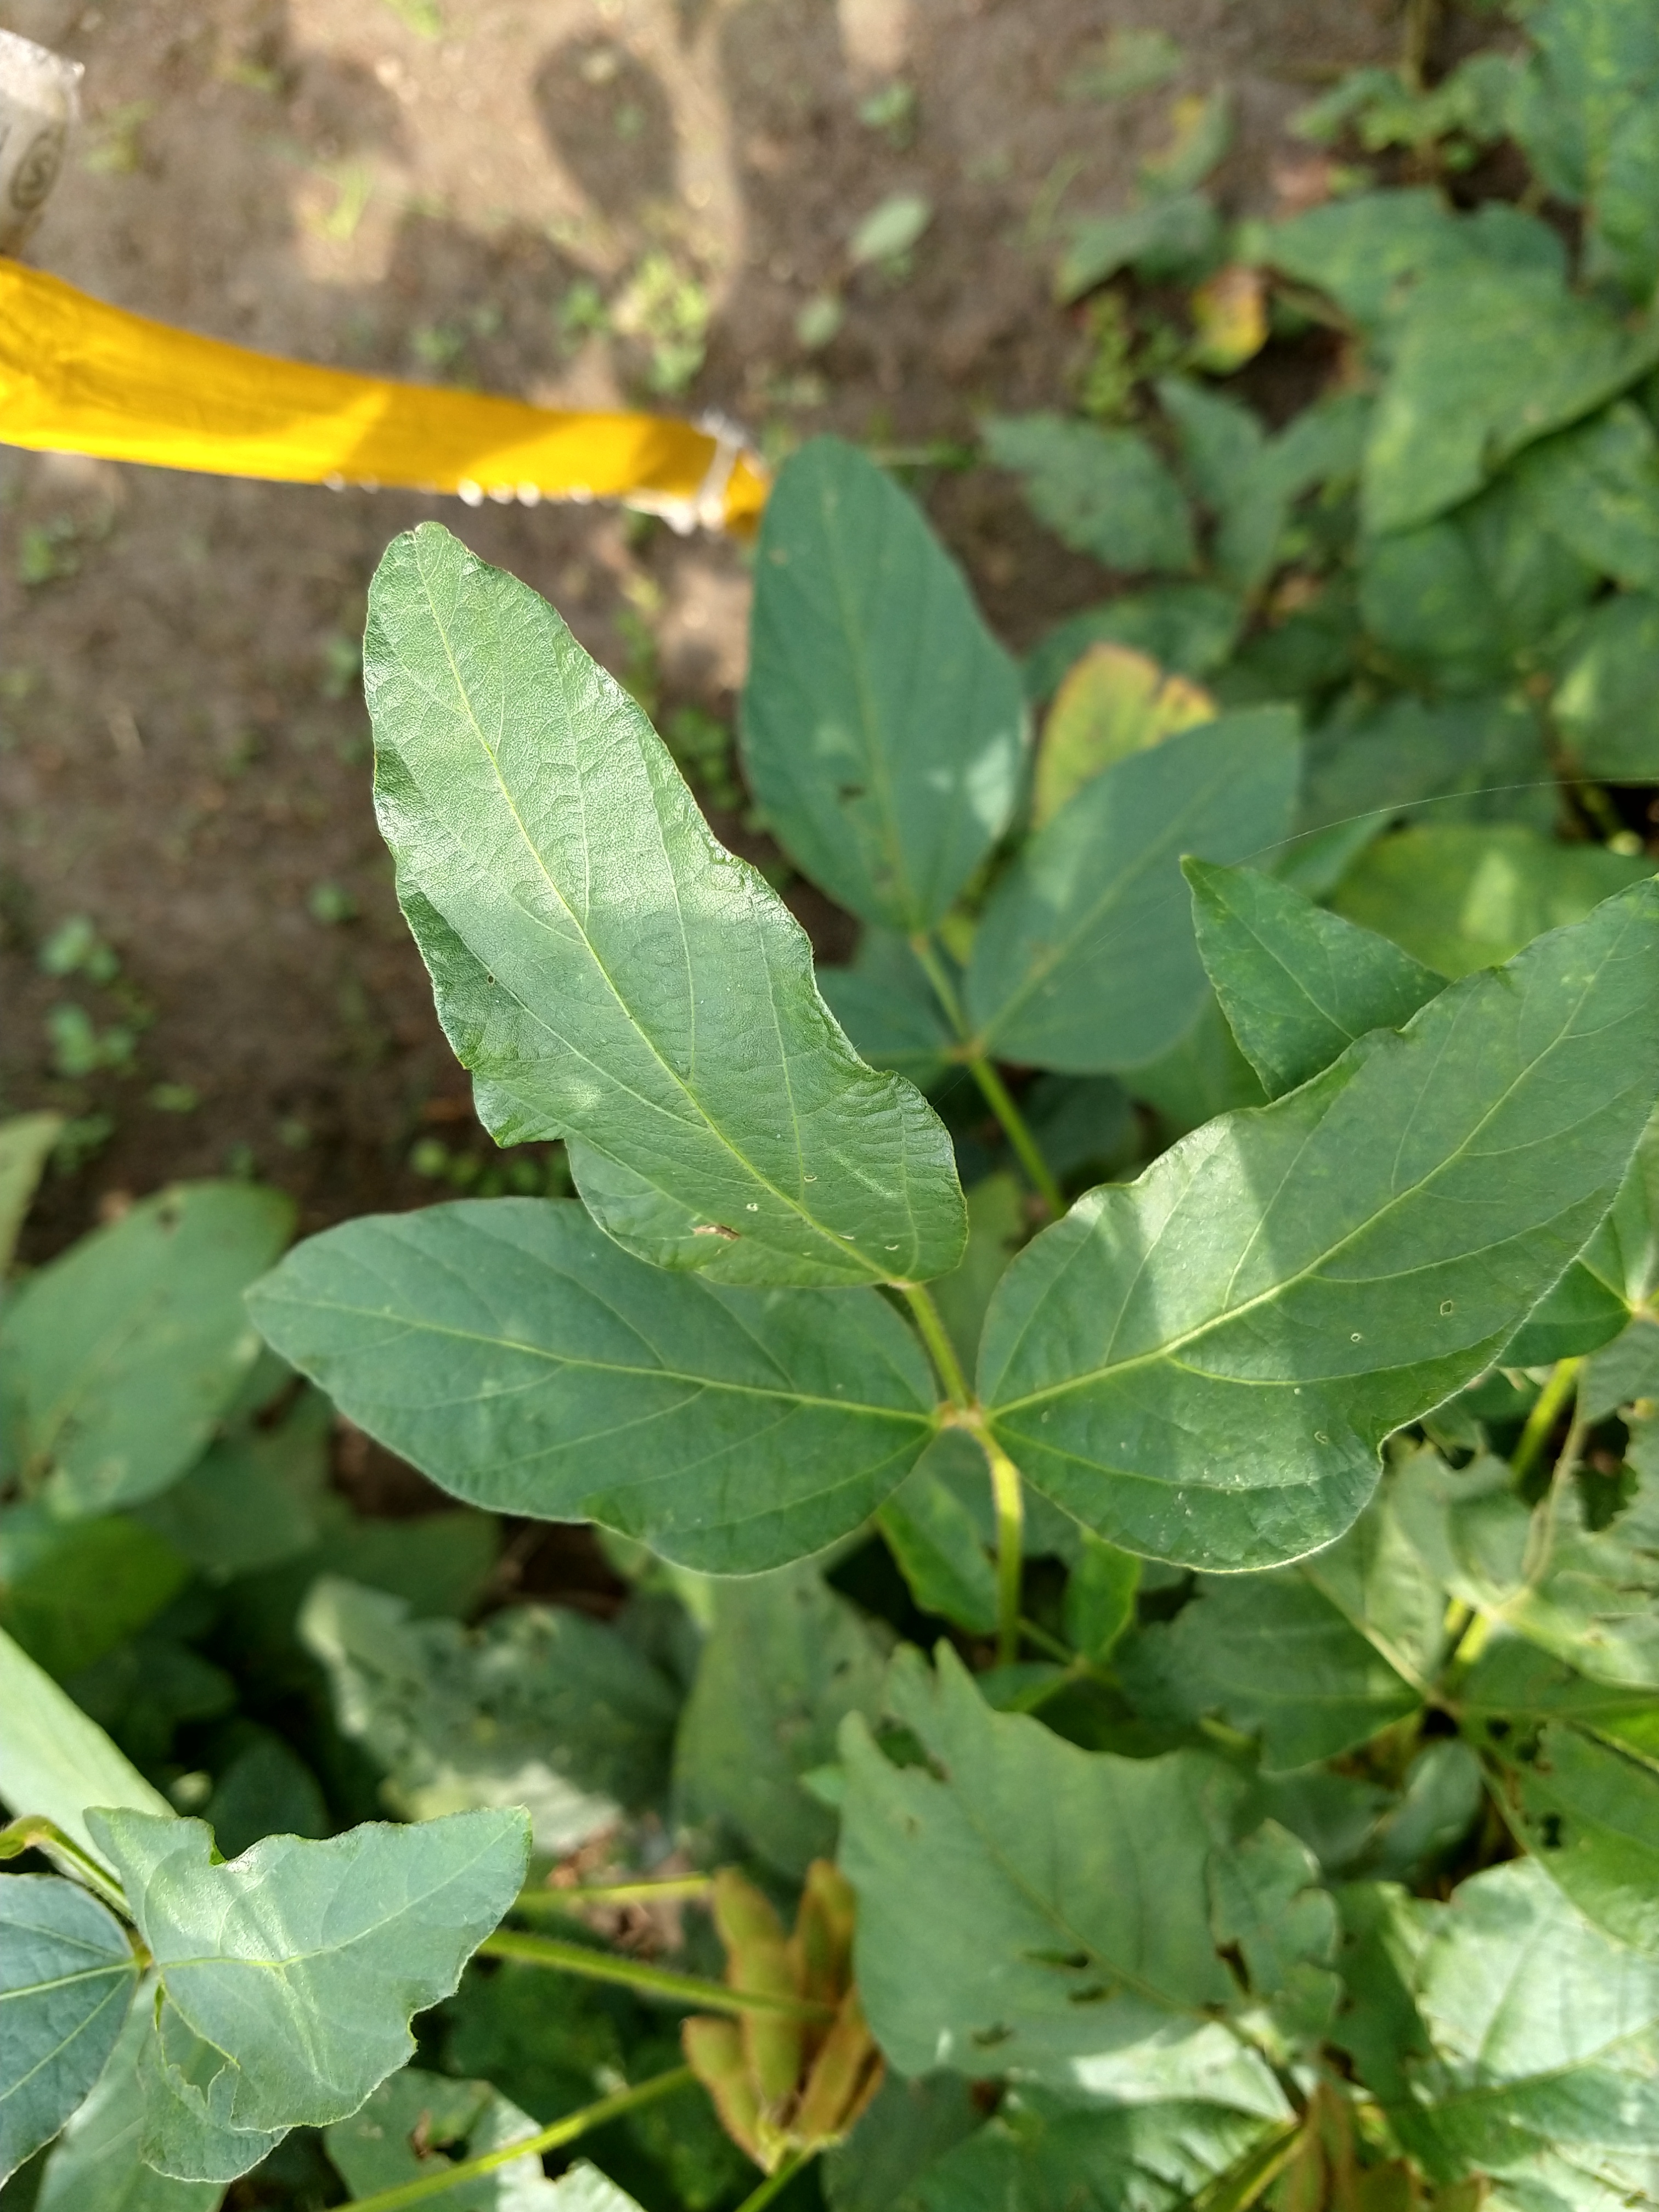
Label: Disease